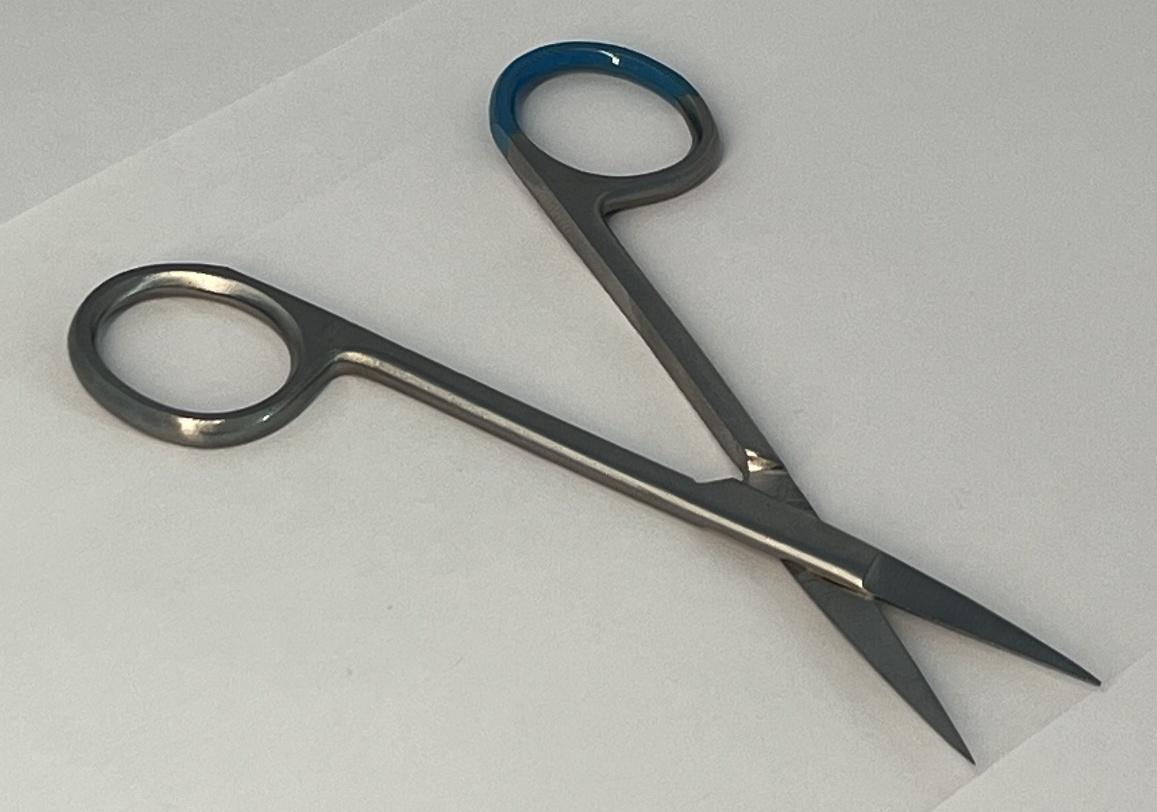
Hinged instrument state: open